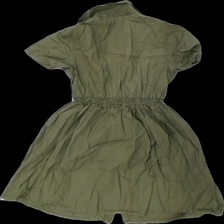
View: back
Type: Dress
Category: Children
Brand: Name It
Colors: Green
Material: 100% Cotton
Cut: None
Size: 152
Season: All
Price range: 50-100
Recommended usage: Reuse